Paris Foreign Missions Society

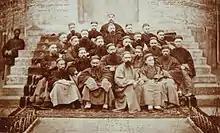
The mission in the Chinese province of Guizhou, 1876

As a result of the Korean dragnet all but three of the French missionaries were captured and executed: among them were Siméon Berneux, Antoine Daveluy, Just de Bretenières, Louis Beaulieu, Pierre Henri Dorié, Pierre Aumaître, Luc Martin Huin, all of them members of the Paris Foreign Missions Society and canonized by Pope John Paul II on 6 May 1984. An untold number of Korean Catholics also met their end (estimations run around 10,000), many being executed a place called Jeoldu-san in Seoul on the banks of the Han River. In late June 1866 one of the three surviving French missionaries, Felix-Claire Ridel, managed to escape via a fishing vessel and make his way to Tianjin, China in early July 1866. Fortuitously in Tianjin at the time of Ridel's arrival was the commander of the French Far Eastern Squadron, Rear Admiral Pierre-Gustave Roze. Hearing of the massacre and the affront to French national honor, Roze determined to launch a punitive expedition, the French Campaign against Korea, 1866.